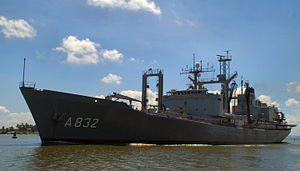
A832 Zuiderkruis
Hr.Ms. Zuiderkruis ved Cartagena de Indias, Colombia i juli 2007.